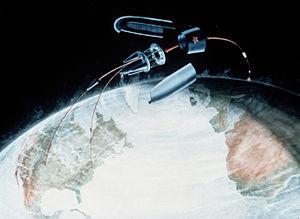
Un missile balistique intercontinental est un missile balistique à longue portée.